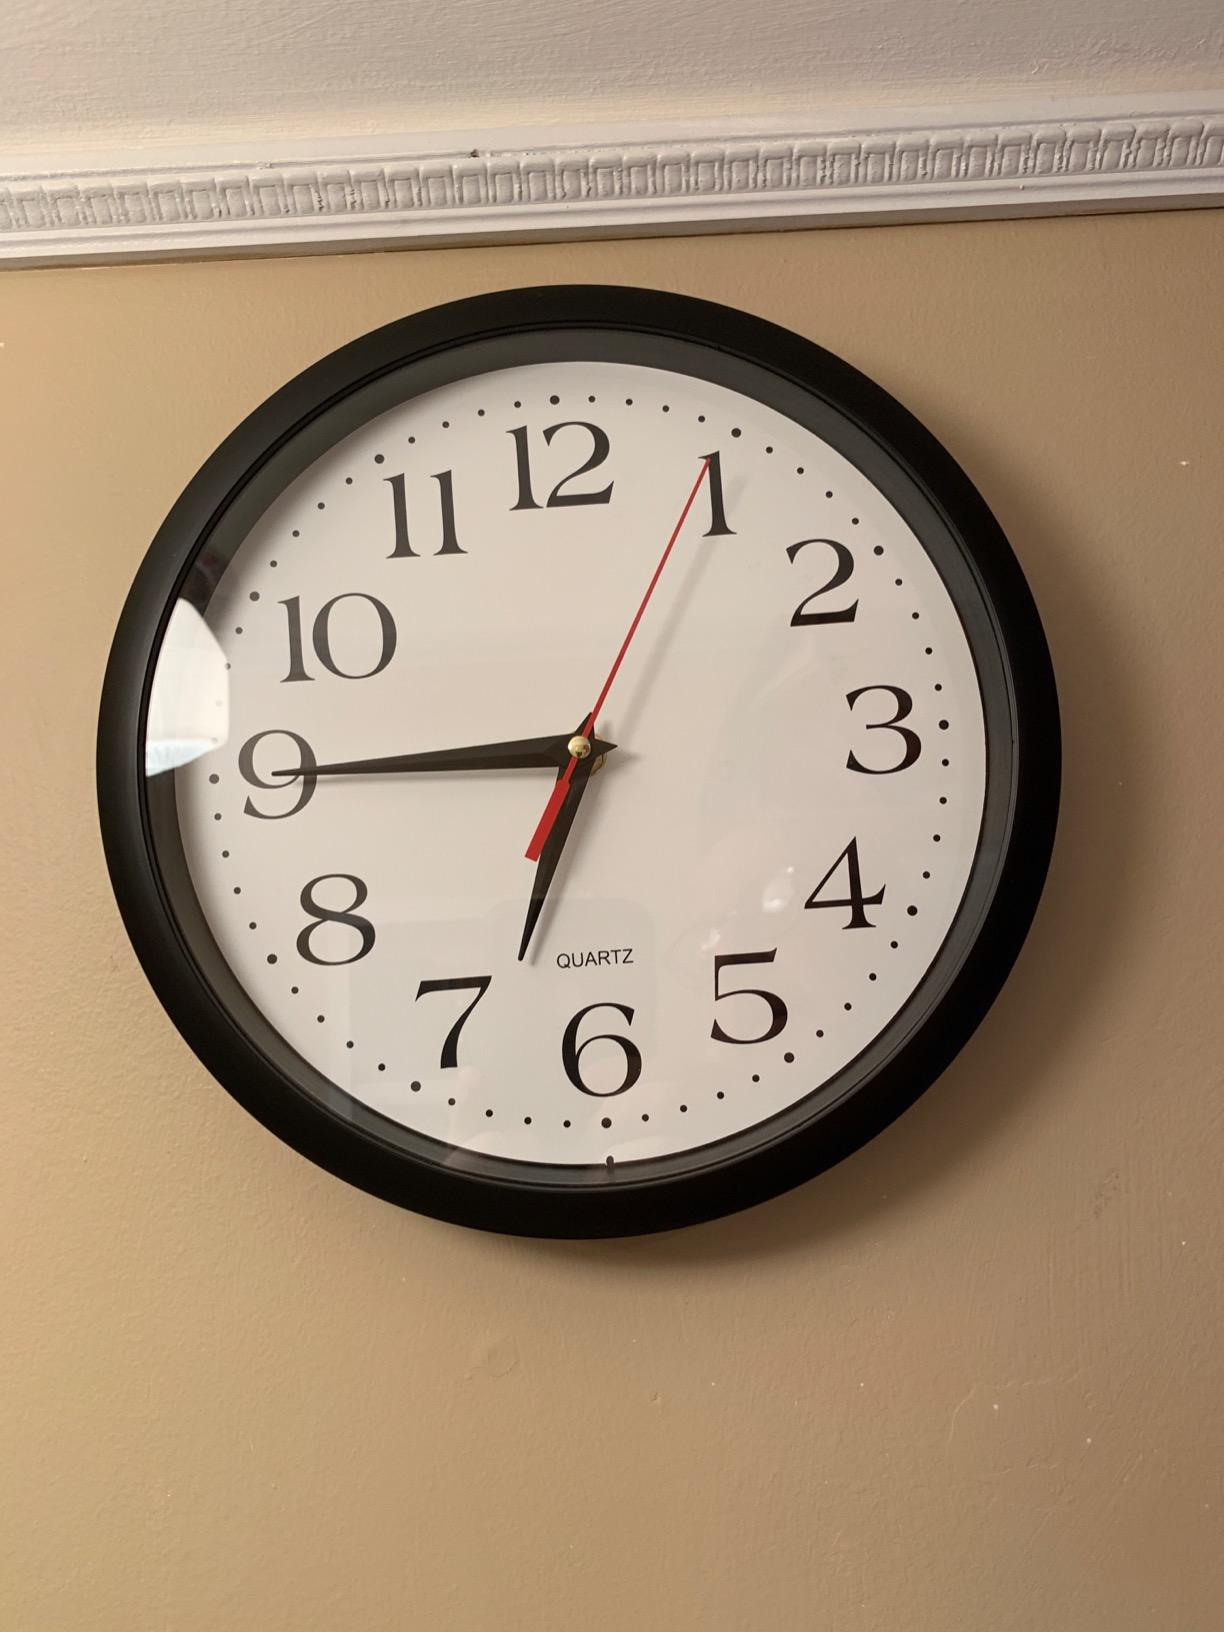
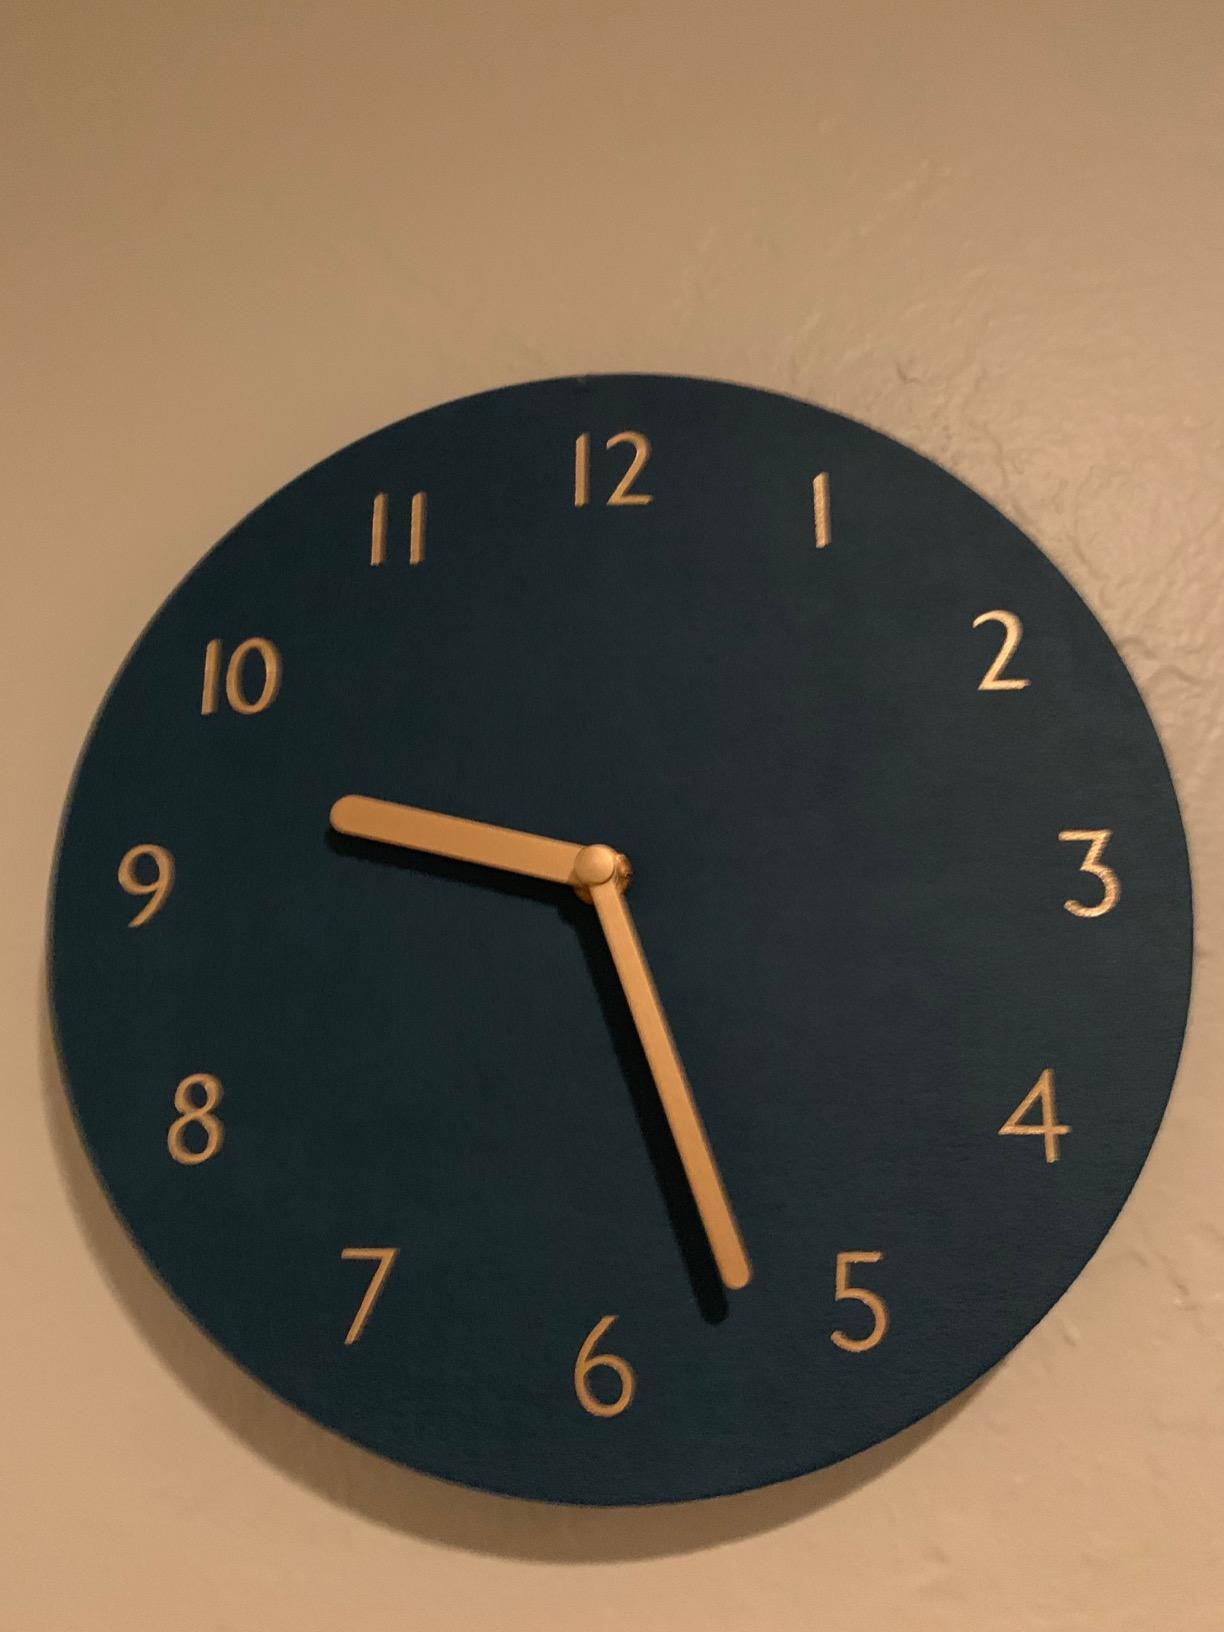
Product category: clock
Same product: no